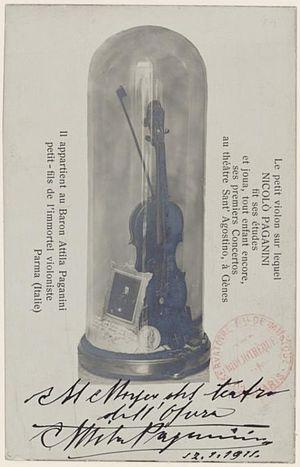
Le violon de Niccolo Paganini. Le texte de l'image dit
Niccolò Paganini, est un violoniste, guitariste et compositeur génois.